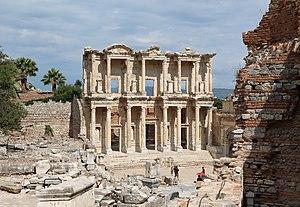
Bibliothèque de Celsus à Éphèse, Turquie
Tiberius Iulius Celsus Polemaeanus, Τιβέριος Ιούλιος Κέλσος Πολεμαιανός en grec ancien, connu sous le nom de Celsus, est un ancien citoyen gréco-romain. Né vers 45 et décédé avant l'an 120, il devient sénateur romain et sert comme consul en 92 et proconsul d'Asie vers 105-106. Celsus Polemaeanus est un riche citoyen populaire d'Éphèse dont il est le bienfaiteur et sa dépouille repose dans un sarcophage en contrebas de la célèbre bibliothèque de Celsus, qui a été construite comme un mausolée en son honneur par son fils Tiberius Iulius Aquila Polemaenus.
Éphèse est l'une des plus anciennes et plus importantes cités grecques d'Asie Mineure, la première de l'Ionie. Bien que ses vestiges soient situés près de sept kilomètres à l'intérieur des terres, près des villes de Selçuk et Kuşadası dans l'Ouest de l'actuelle Turquie, Éphèse était dans l'Antiquité, et encore à l'époque byzantine, l'un des ports les plus actifs de la mer Égée; il est situé près de l'embouchure du grand fleuve anatolien Caystre. L’Artémision, le grand sanctuaire dédié à Artémis, la déesse tutélaire de la cité, qui comptait parmi les Sept merveilles du monde et auquel Éphèse devait une grande part de sa renommée, était ainsi à l'origine situé sur le rivage. C'est l'œuvre combinée des sédiments charriés par le Caystre, des changements climatiques, et peut-être d'accidents sismiques, qui explique le déplacement progressif de la côte vers l'Ouest, et l'ensablement subséquent des ports de la ville, prélude de leur abandon.